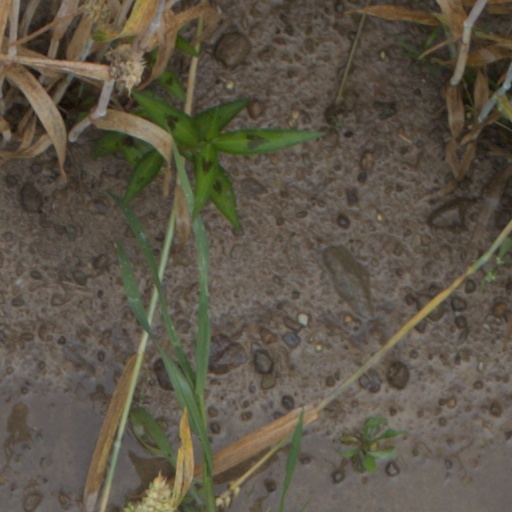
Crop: wheat